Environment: real
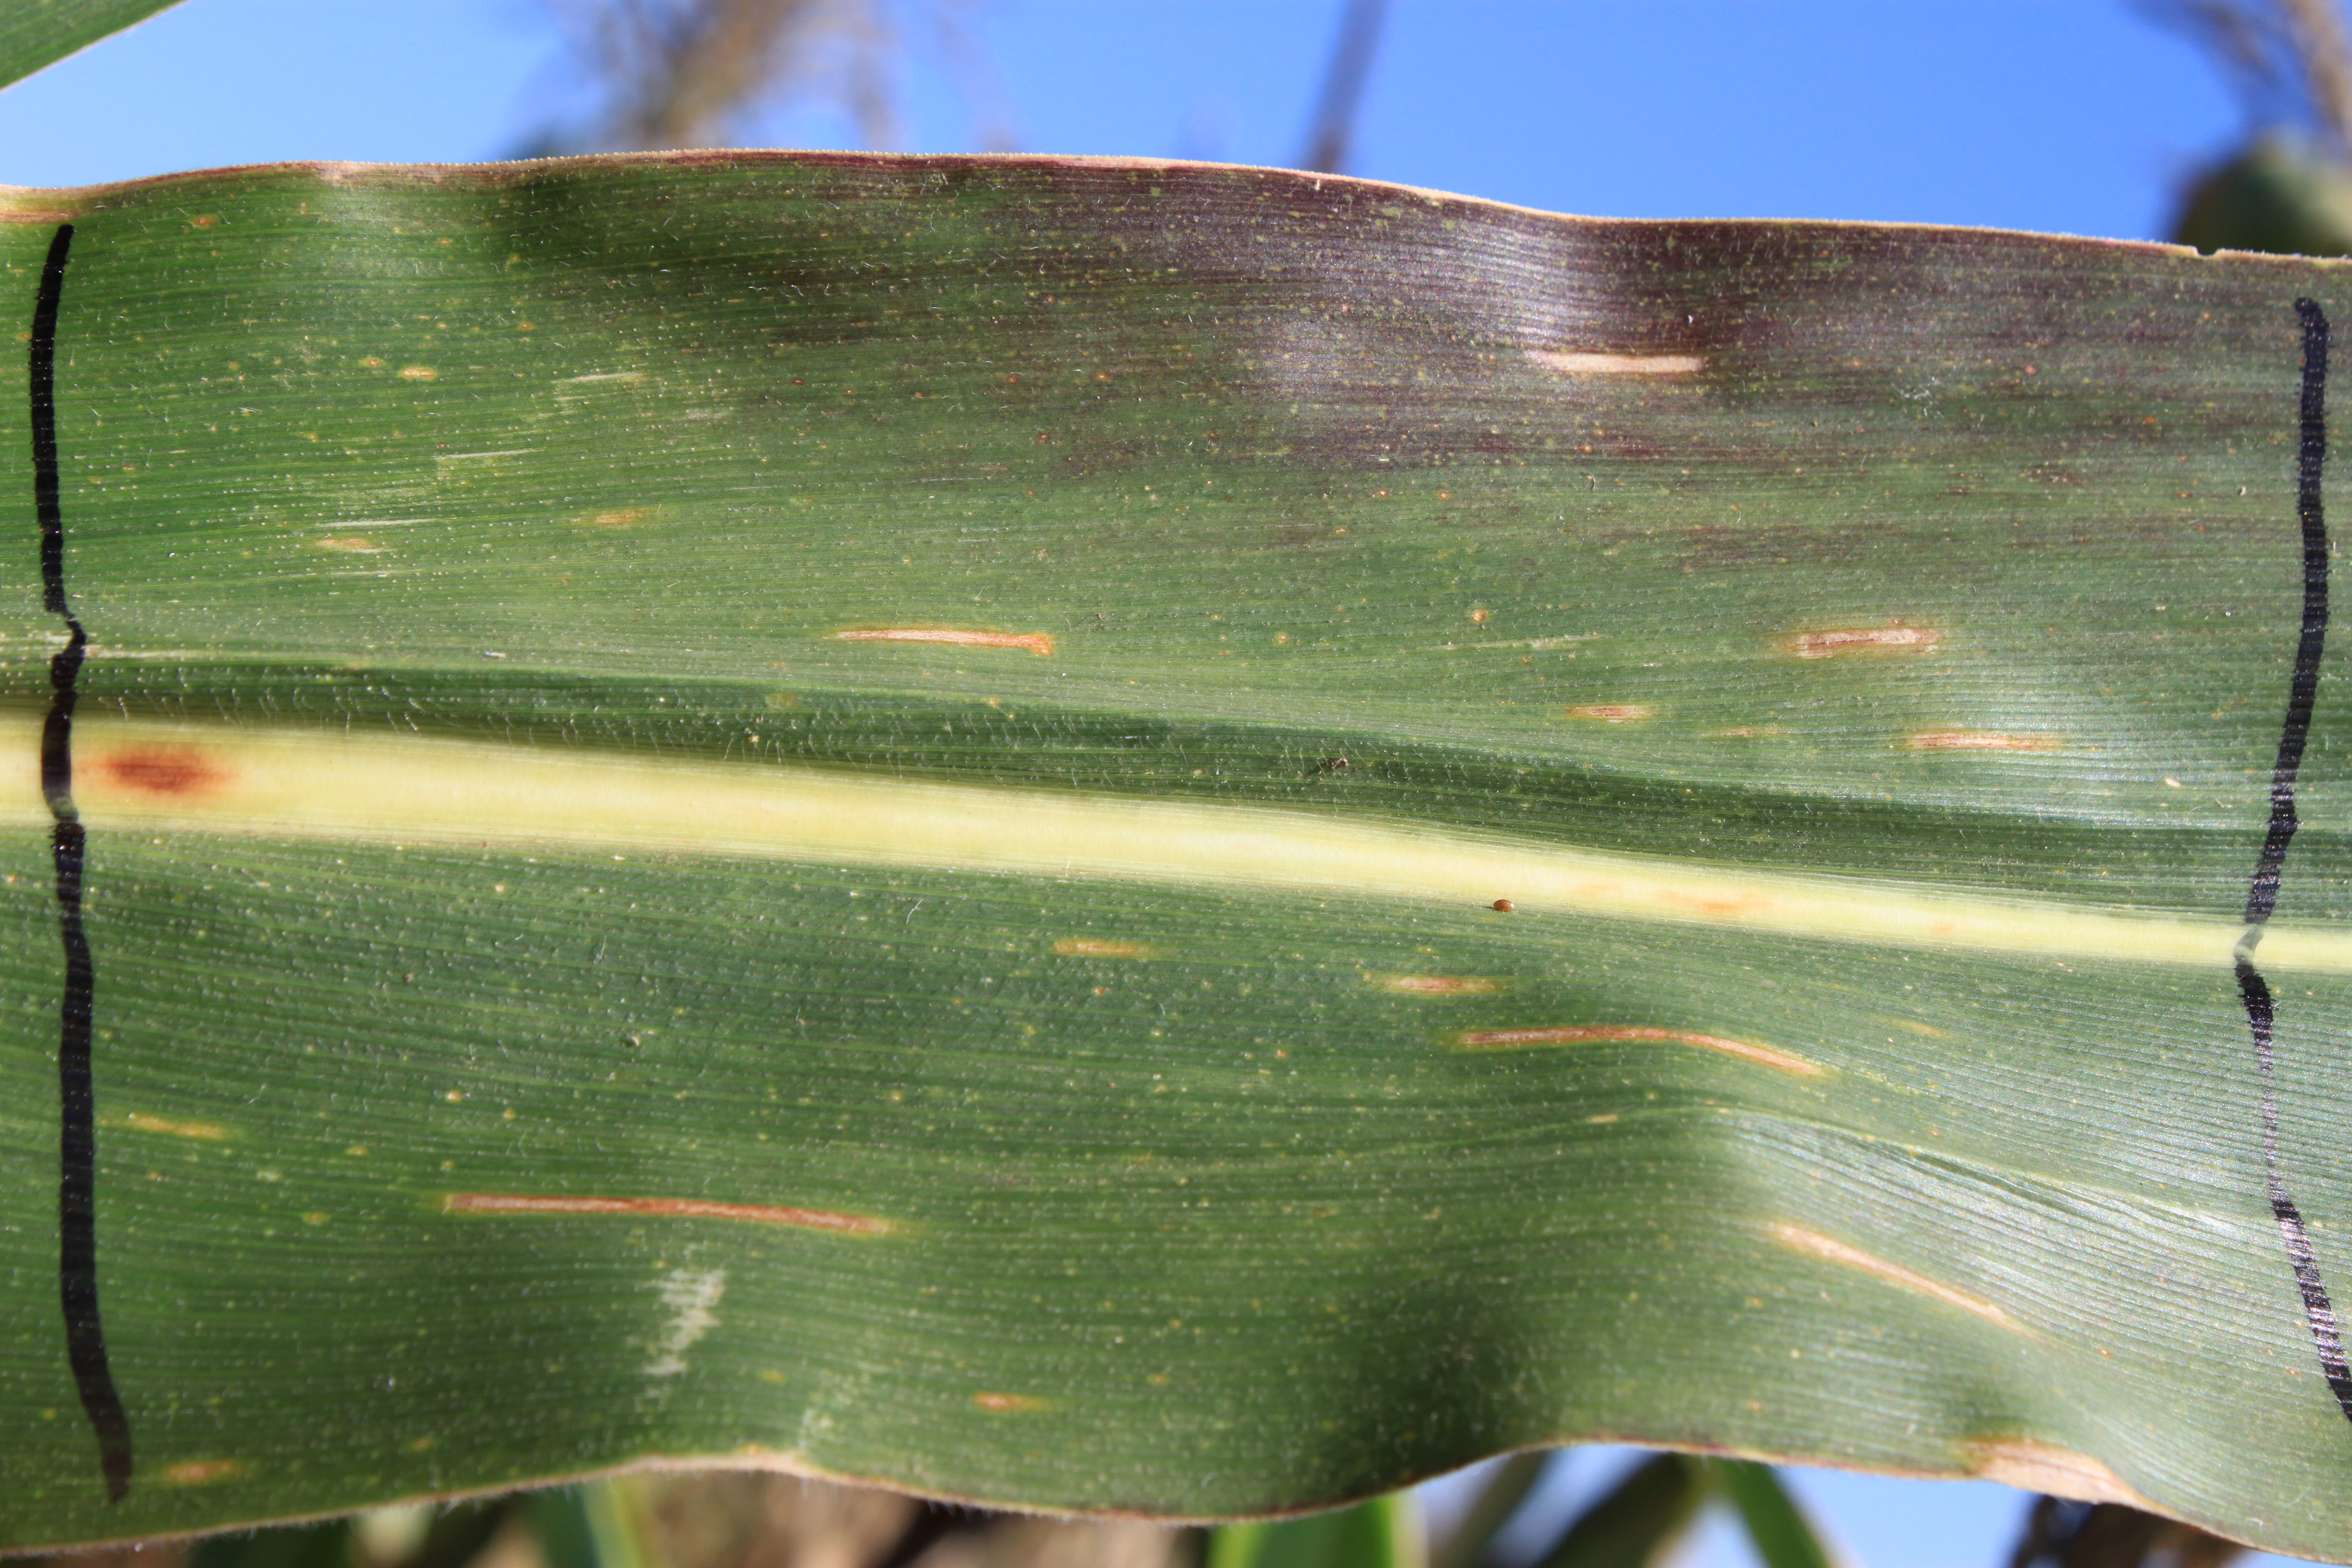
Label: gray_leaf_spot